Jasper County, Missouri

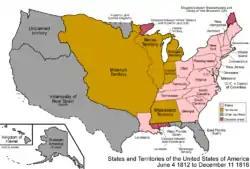
Map defining borders of Missouri Territory, 1812.

Before European contact, the area that today makes up Jasper County was the domain of the Osage Native Americans, who called themselves the "Children of the Middle Waters" ("Ni-U-Kon-Ska"). A Siouan language tribe, they had migrated west and south centuries before from the Ohio Valley.